Otto Suhr

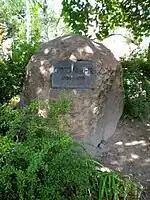
Otto Suhr's Memorial Stone in Berlin

After World War II he played a vital role in re-organizing the Berlin SPD chapter as chairman of the party's state association. From 1946 Suhr was president of the Berlin "Stadtverordnetenversammlung" city assembly, and from 1951 until 1954 also of its successor, the Abgeordnetenhaus of Berlin. He had to cope with the forceful SED merger of Social Democrats and Communists in the Soviet occupation zone and East Berlin, the Berlin Blockade and the final division of the city, when the assembly was compelled to move into the Rathaus Schöneberg in the American sector.